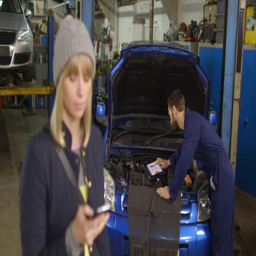
happy customer on phone while a mechanic works on a car in the background